Mojo & The Bayou Gypsies

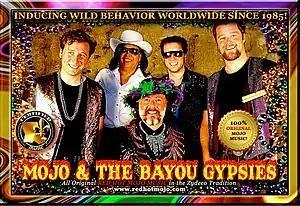
Mojo and the Bayou Gypsies. From left: Greg Hirte, T. Carrier, Mojo, Beau Brian Burke & Tee John Moser

Most classifications of their genre include zydeco and Cajun. "His music reflects the Louisiana and Cajun zydeco tradition, as well as New Orleans two-steps, rock & roll and blues rhythms". Other writers describe their music as "a musical mélange of Cajun, zydeco, rock and blues". and coming those styles in a "gleeful gumbo that he calls Red Hot Mojo Music..." His performances are characterized as energetic and charismatic. "...from the way he moves, it's obvious that he's still excited about what he's doing." With Zydeco and Cajun genres being closely associated with Louisiana culture, many of their performances during that time of the year have Mardi Gras themes.